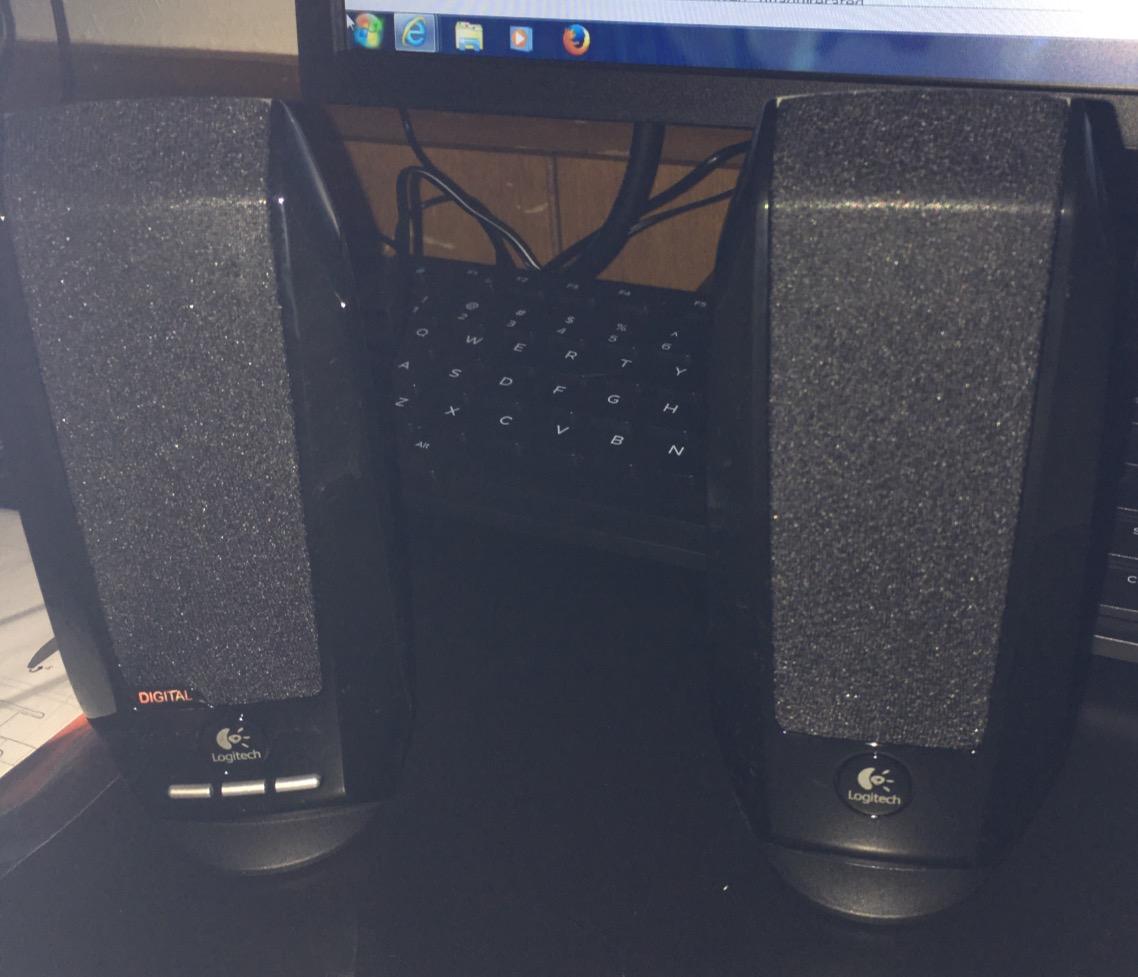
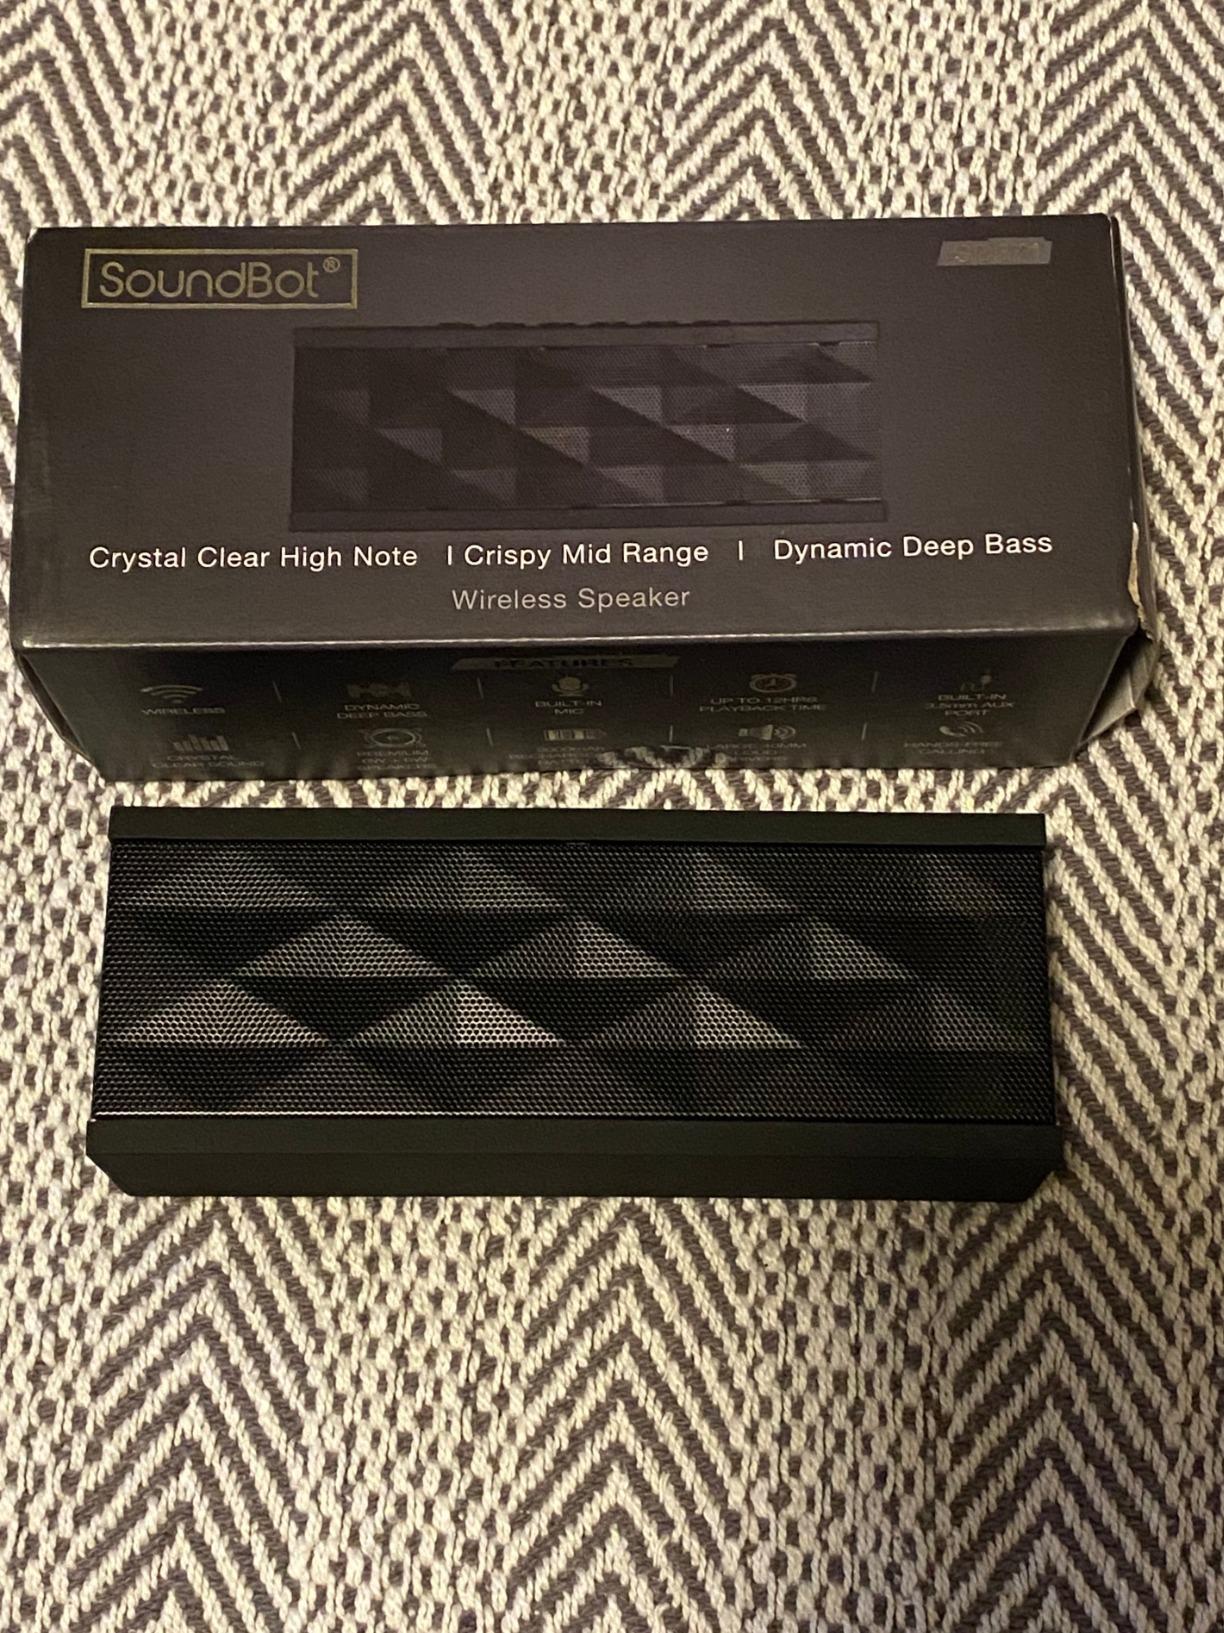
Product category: speaker
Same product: no